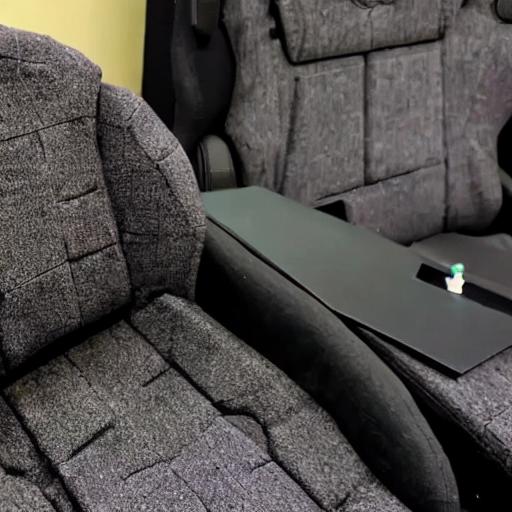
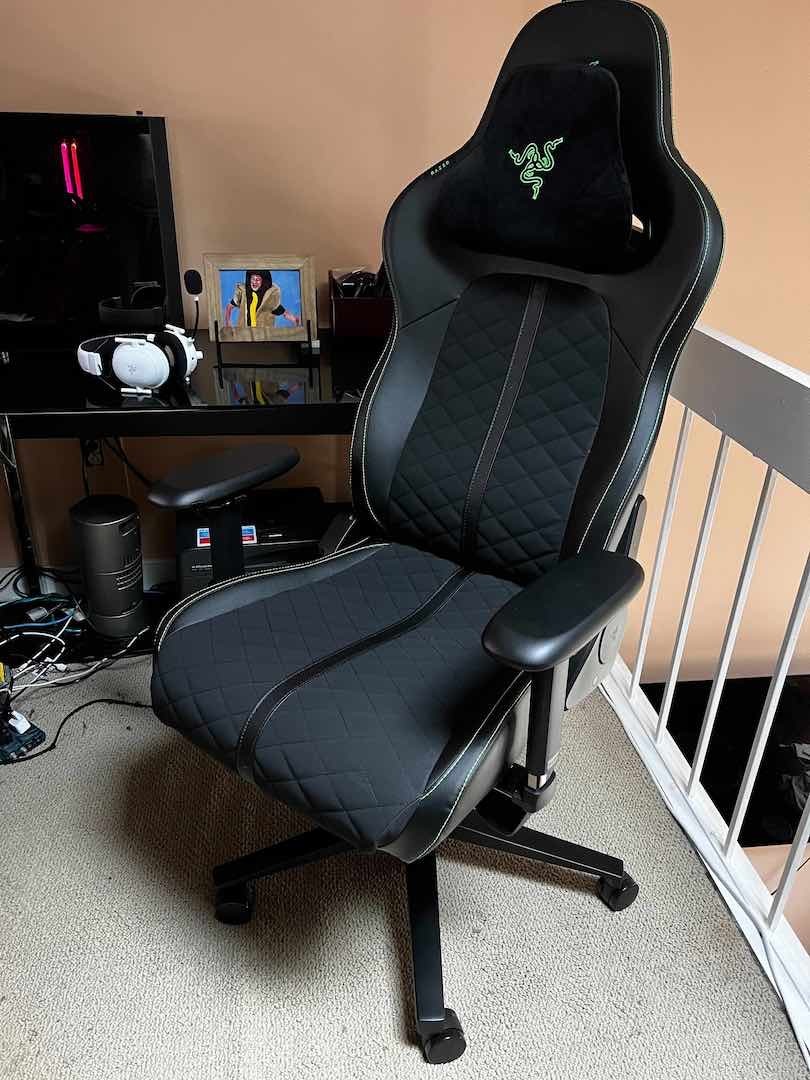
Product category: items_chair
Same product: no